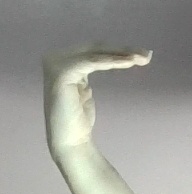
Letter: haa